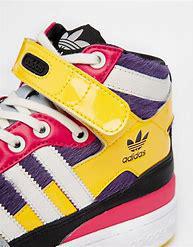
Brand: Adidas
Model: Forum Mid